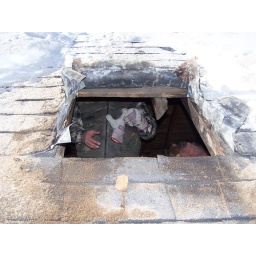
This is a picture looking infrom the outside of the house into the area above the kitchen ceiling